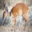
Label: deer